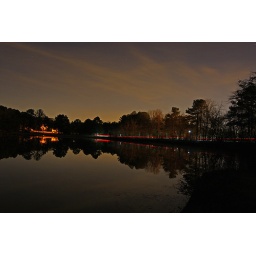
A car running beside the lake and reflecting into the water.